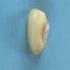
Maize quality: Good